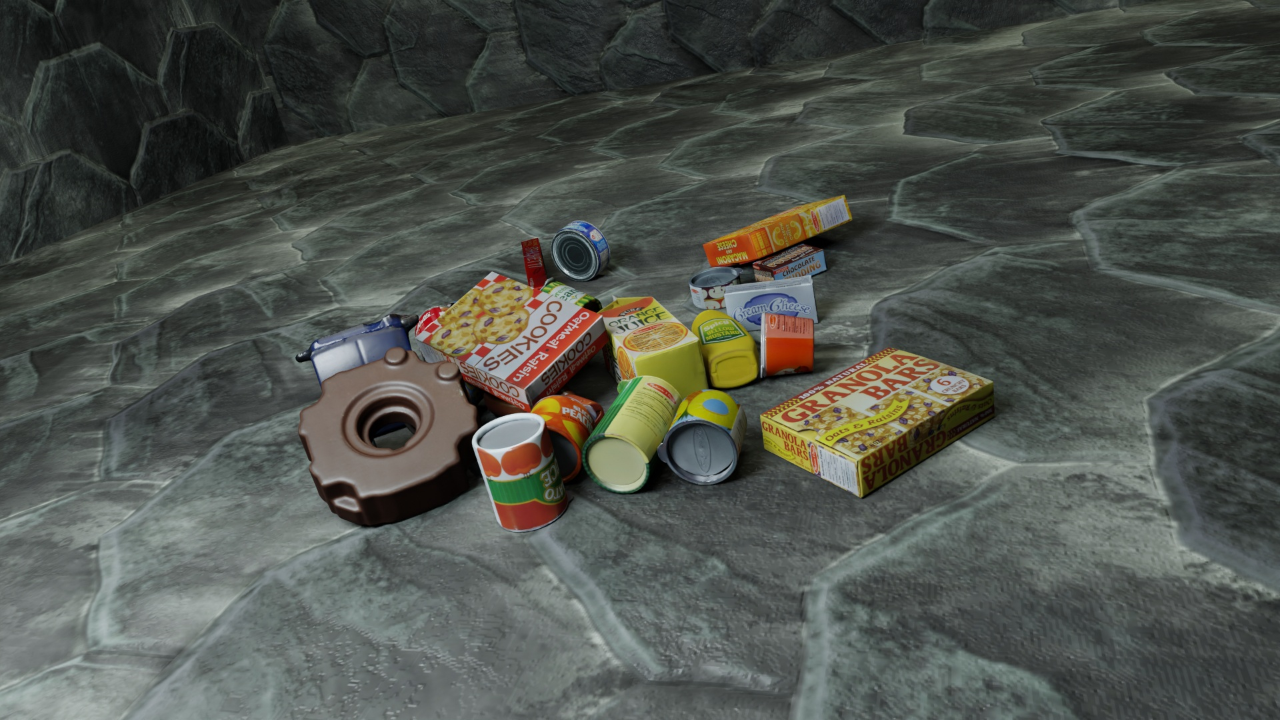
Question:
What are the five normalized (x, y) points between 0 and 1 in the image that outline the grasp plane for the cylindrical can of corn? Your answer should be as Grasp center: [], Left finger base: [], Right finger base: [], Left finger tip: [], Right finger tip: [].
Answer: Grasp center: [0.260156, 0.533333], Left finger base: [0.296094, 0.523611], Right finger base: [0.225781, 0.541667], Left finger tip: [0.310937, 0.583333], Right finger tip: [0.241406, 0.598611]